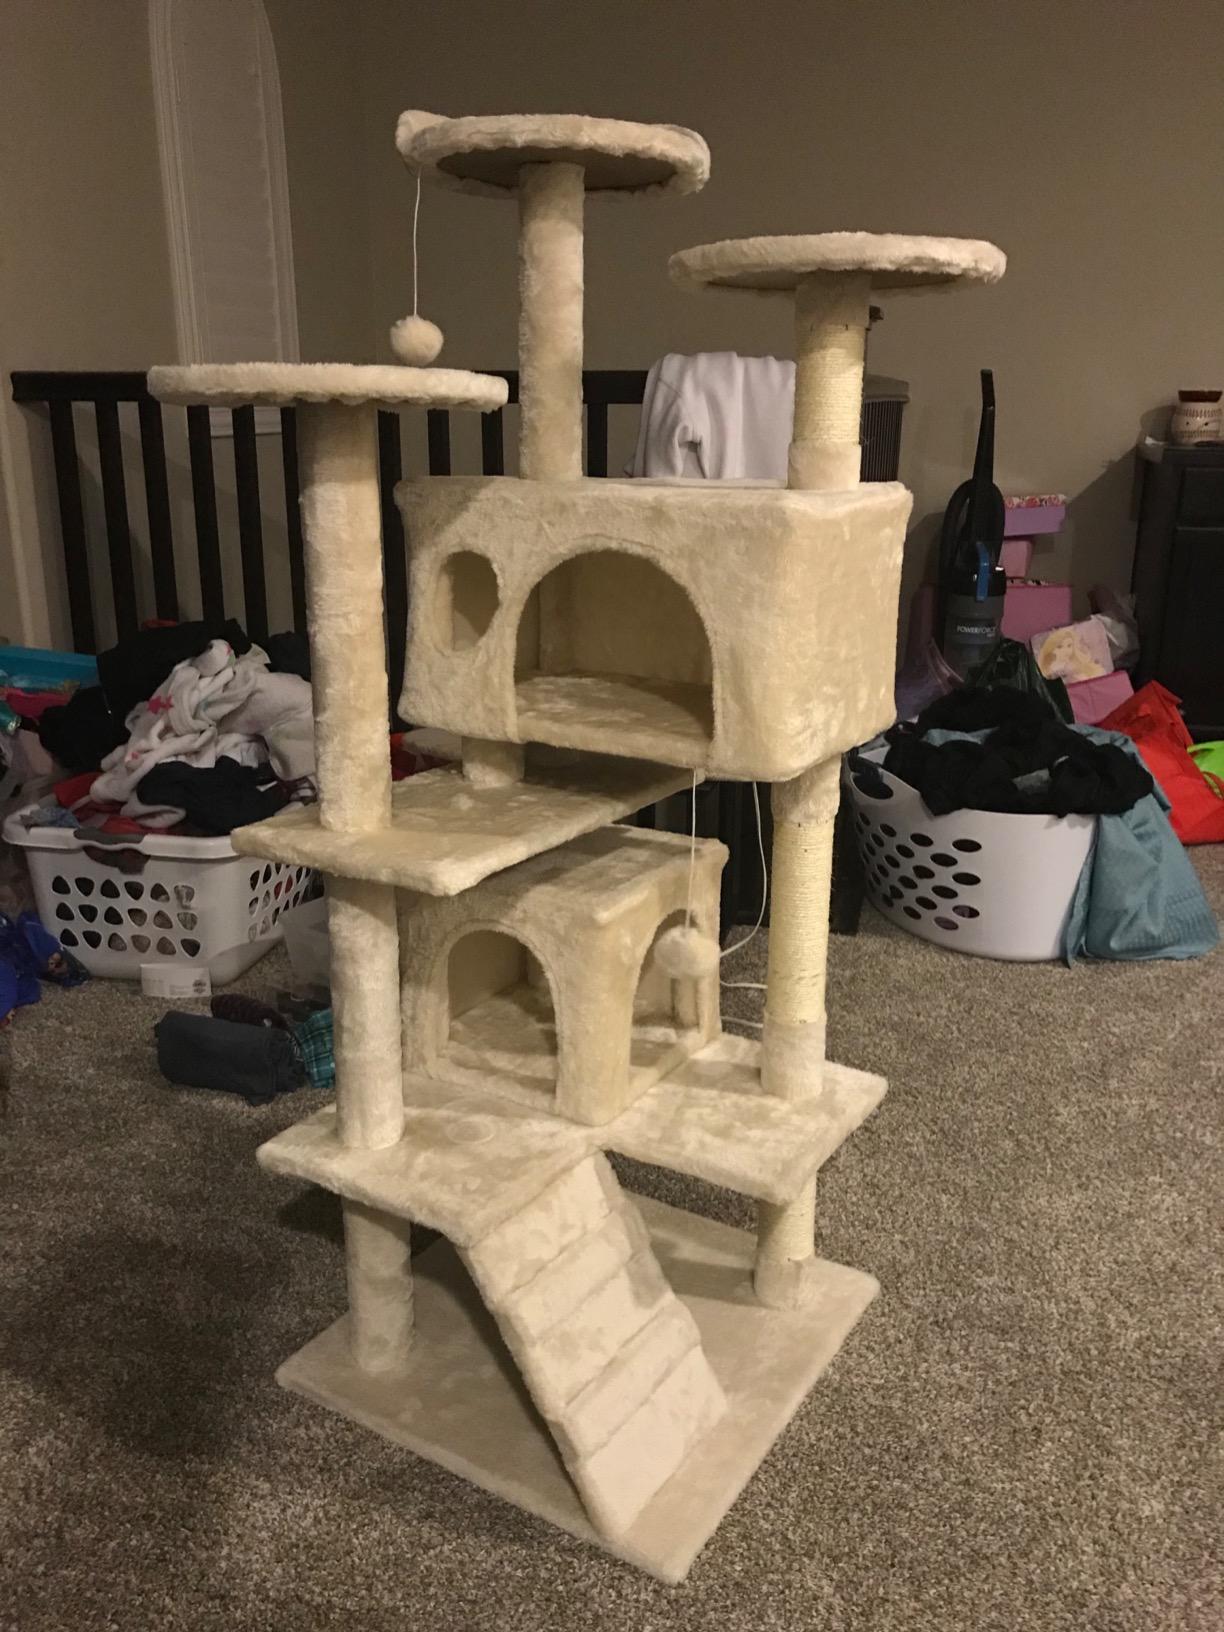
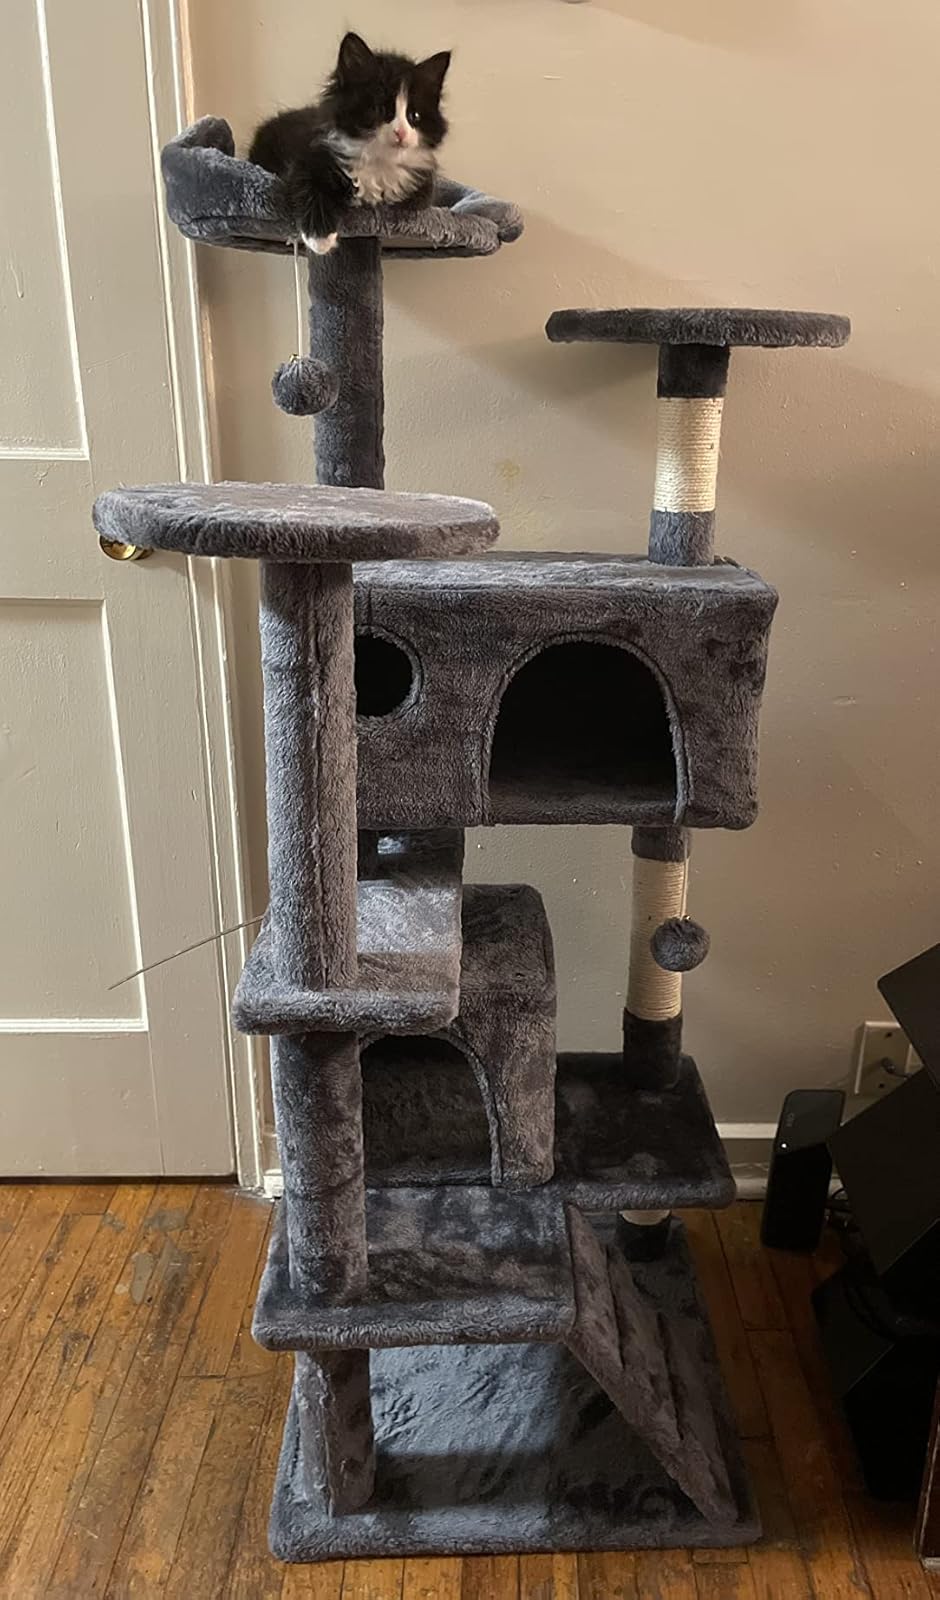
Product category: items_cat tree
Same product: no